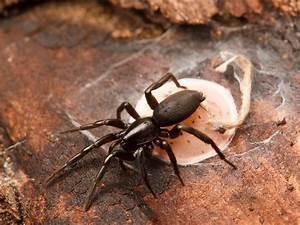
spider